Yun Kŭnsu

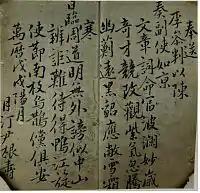
Letter of Yun Kŭnsu

Yun Kŭnsu (1537–1619) was a Korean scholar-official of the Joseon period. His art names were Wŏlchŏng, Oeam, and his courtesy name was Chago.